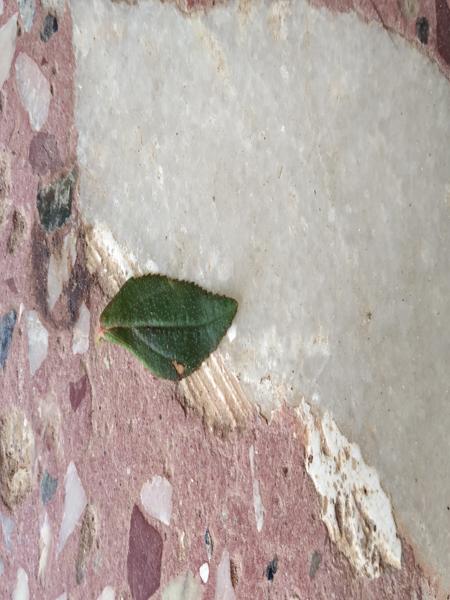
Plant: Astma_weed